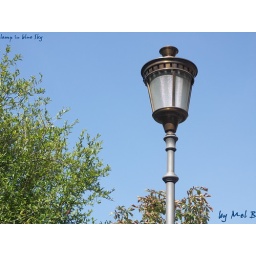
PICT1929 lamp in blue sky